Baroque

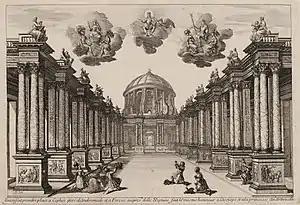
Set design for "Andromedé" by Pierre Corneille, (1650)

The classical ballet also originated in the Baroque era. The style of court dance was brought to France by Marie de' Medici, and in the beginning the members of the court themselves were the dancers. Louis XIV himself performed in public in several ballets. In March 1662, the Académie Royale de Danse, was founded by the King. It was the first professional dance school and company, and set the standards and vocabulary for ballet throughout Europe during the period.